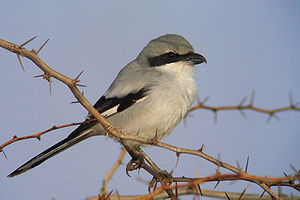
Sydlig stor tornskade
Sydlig stor tornskade er en art i familien af tornskader, der findes i det sydvestligste Europa og Nordafrika. Den er nært beslægtet med stor tornskade. I Danmark er sydlig stor tornskade en meget sjælden gæst.